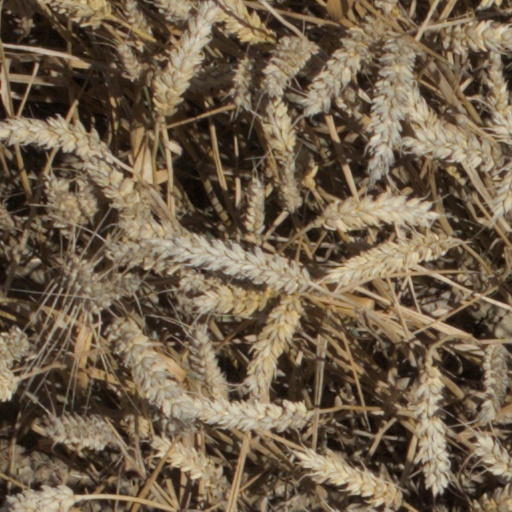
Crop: wheat